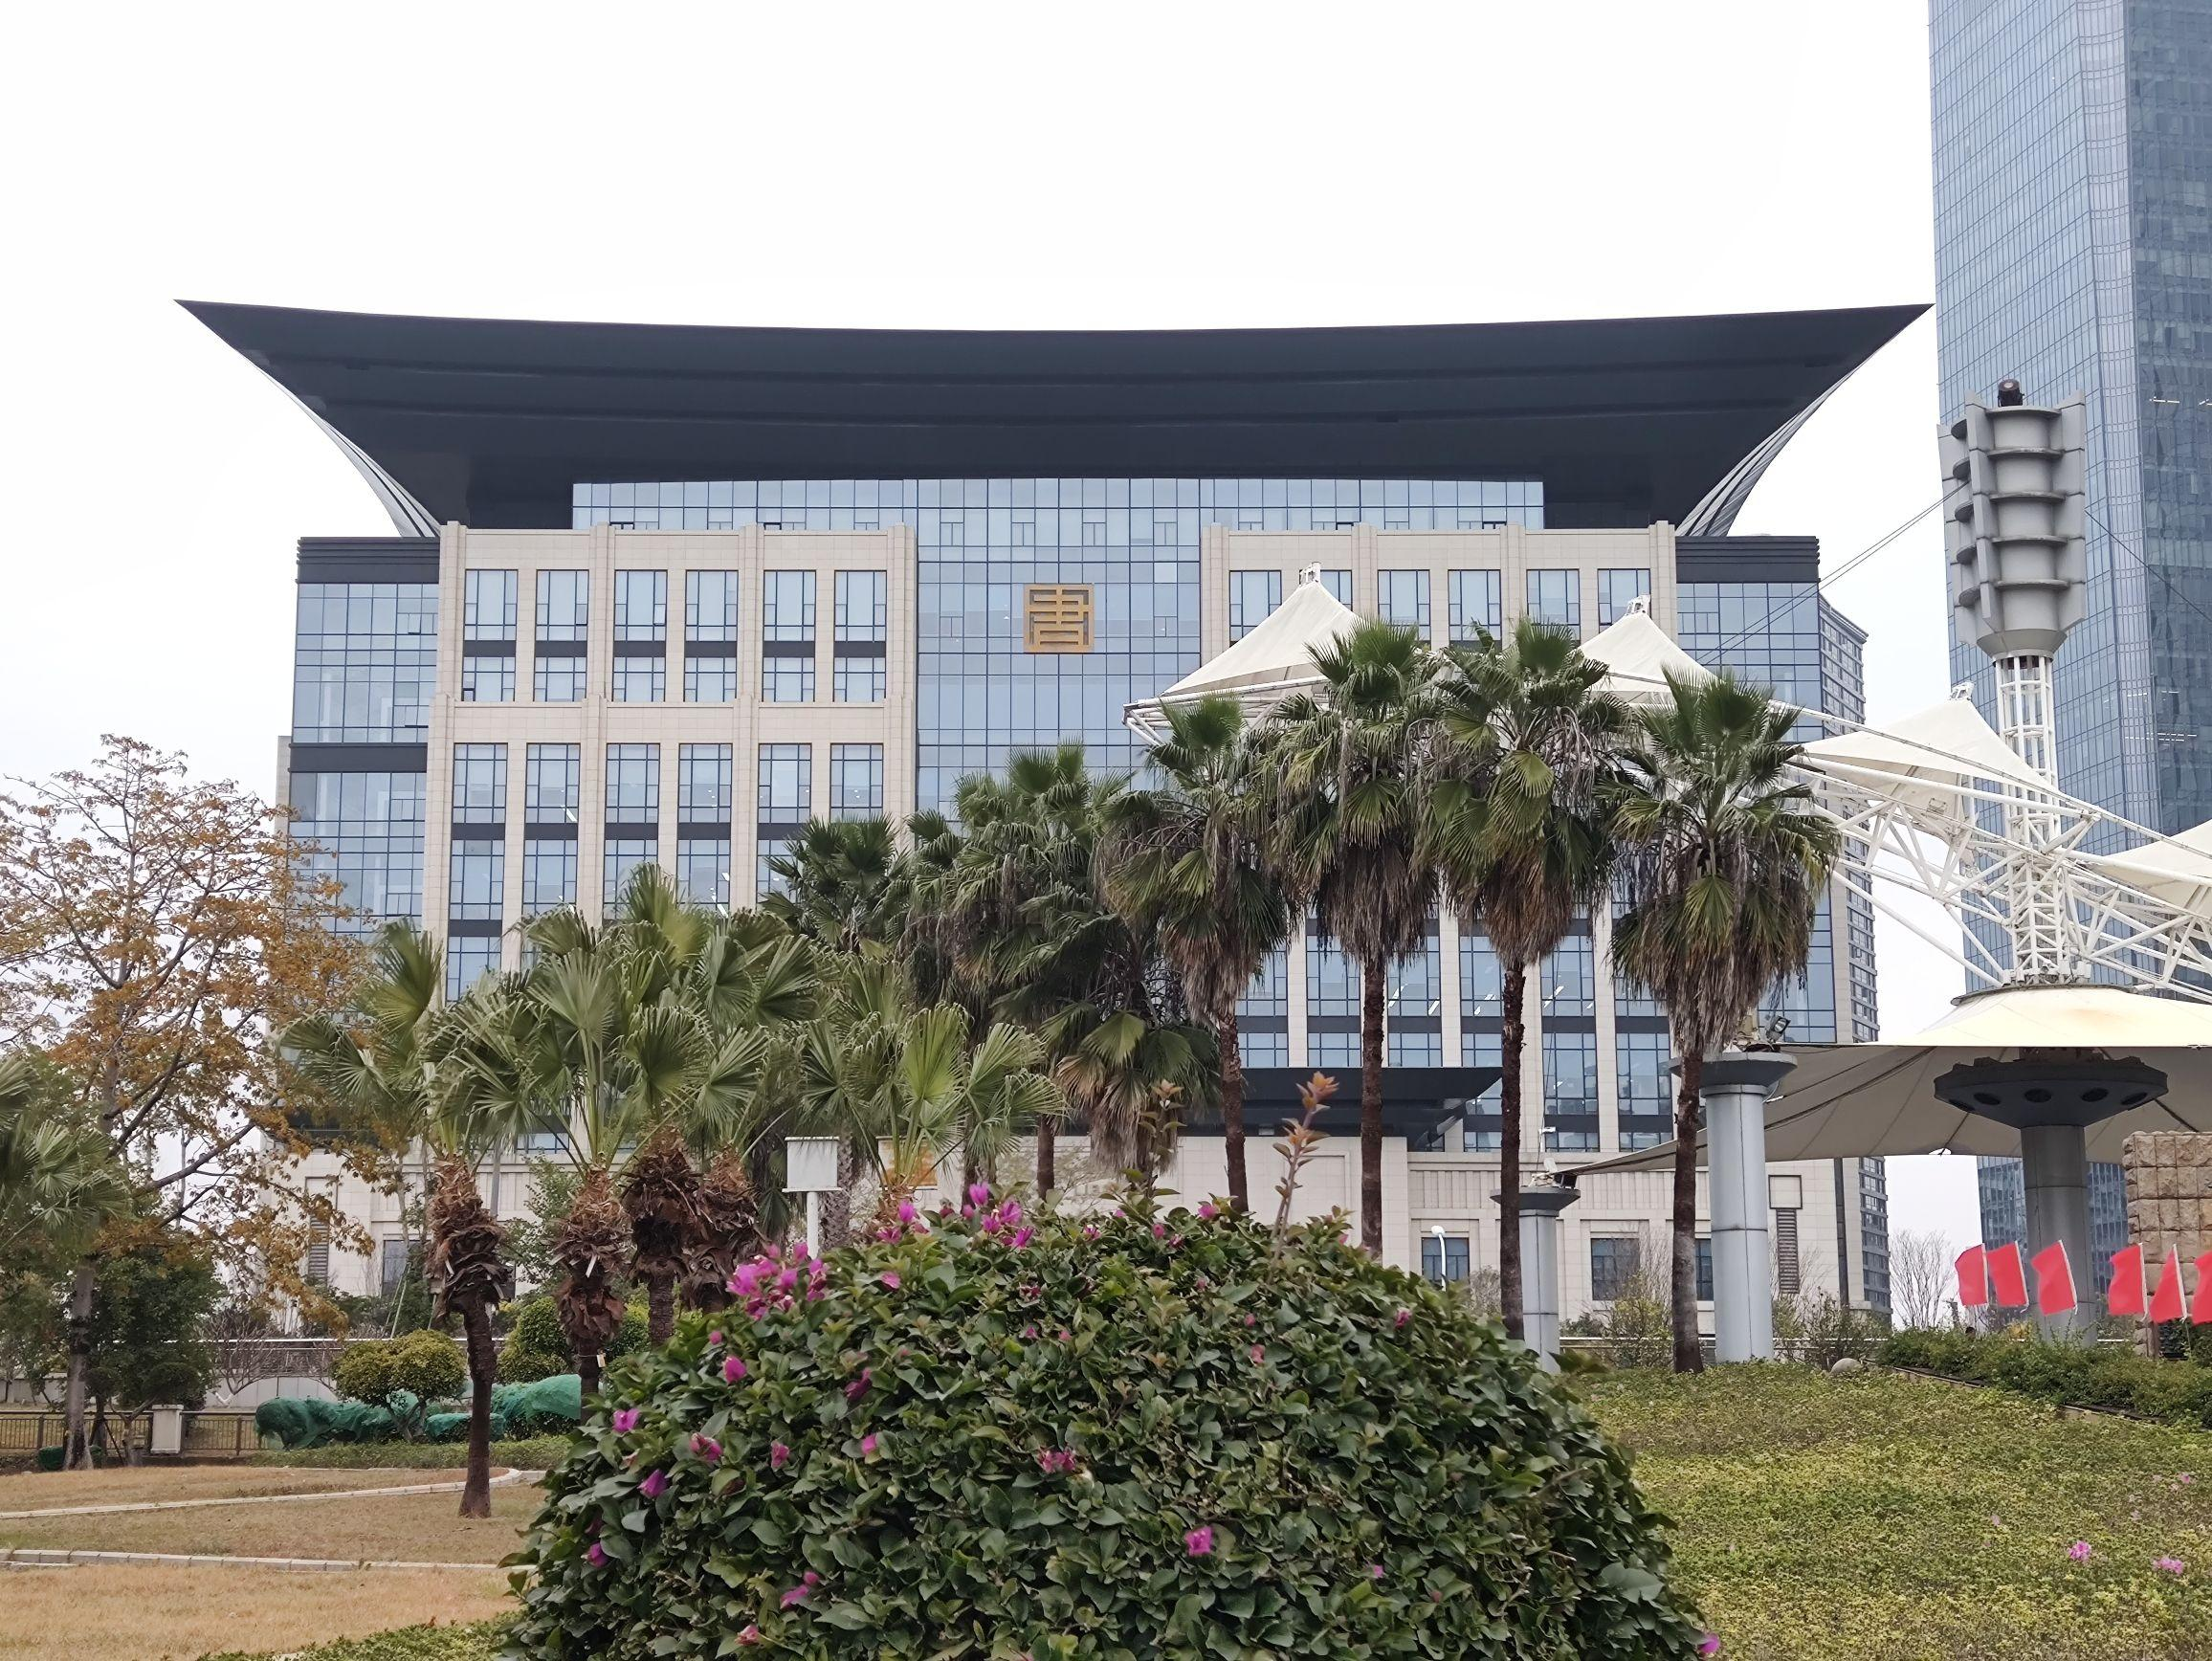
地标名称：福州市图书馆
所在城市：福州市·台江区